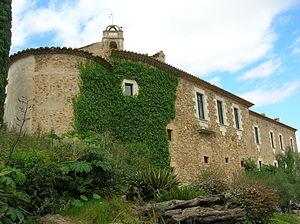
La Costa Brava est le nom donné à la côte catalane sur la mer Méditerranée, située au nord-est de la Catalogne, dans la Province de Gérone. Elle part de Portbou, à côté de la frontière française, et s'étend sur 160 kilomètres et sur les 255 kilomètres du profil déchiqueté de la Costa Brava jusqu’à Blanes, à l’embouchure du fleuve Tordera. Elle est encadrée, au nord, par la côte Vermeille qui en est la continuation géomorphologique et, au sud, par la Costa del Maresme.